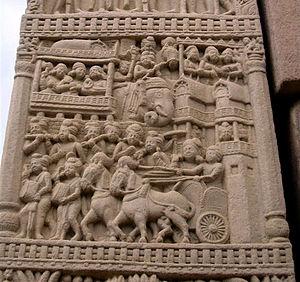
Stupa 1, torana nord, pilier. Bas relief montrant la sortie d'un char par la porte d'une ville.
Sânchî est un petit village de l'Inde, situé à 46 km au nord-est de Bhopal, dans la partie centrale de l'État du Madhya Pradesh célèbre pour son ensemble de monuments bouddhistes et en particulier le grand stūpa, un des sites parmi les plus visités en Inde. Sanchi n'est pas relié avec le bouddha historique, mais l'une des femmes d'Ashoka aurait habité à Vidisha, ville voisine dont elle portait le nom. Ce fut un lieu de pèlerinage jusqu'au XIIIᵉ siècle.